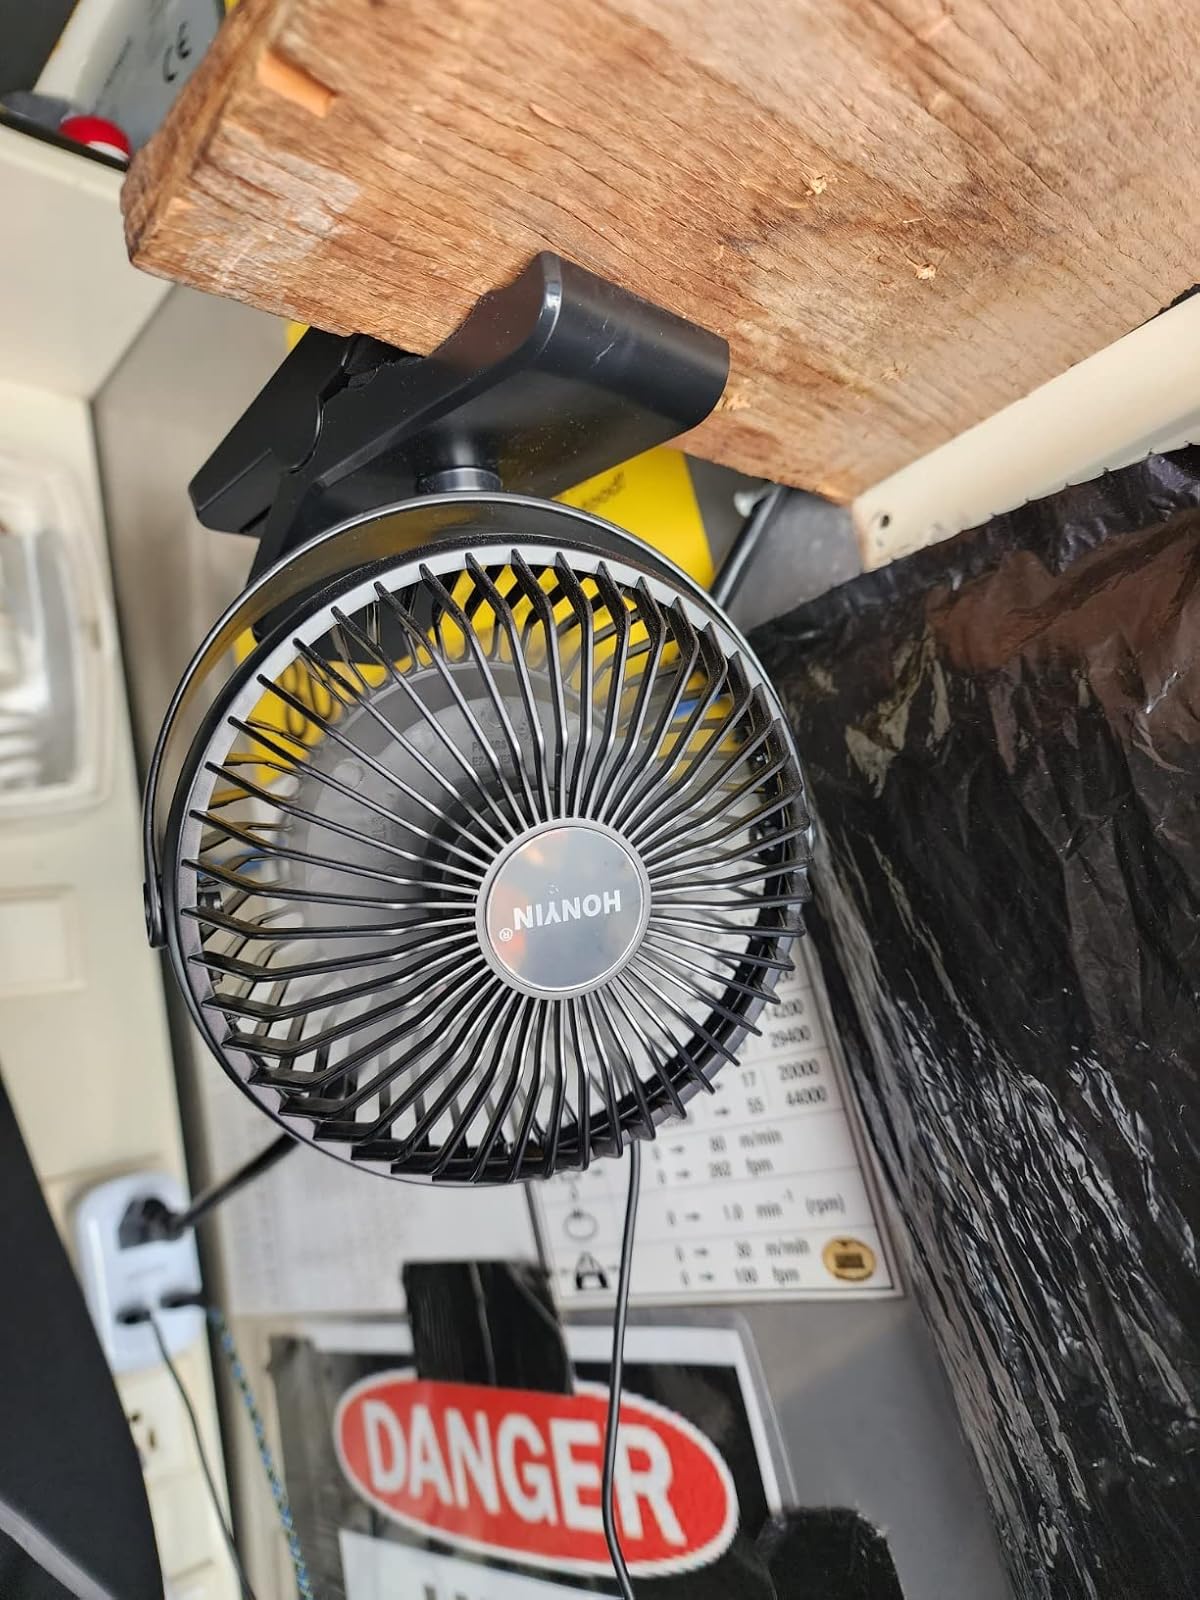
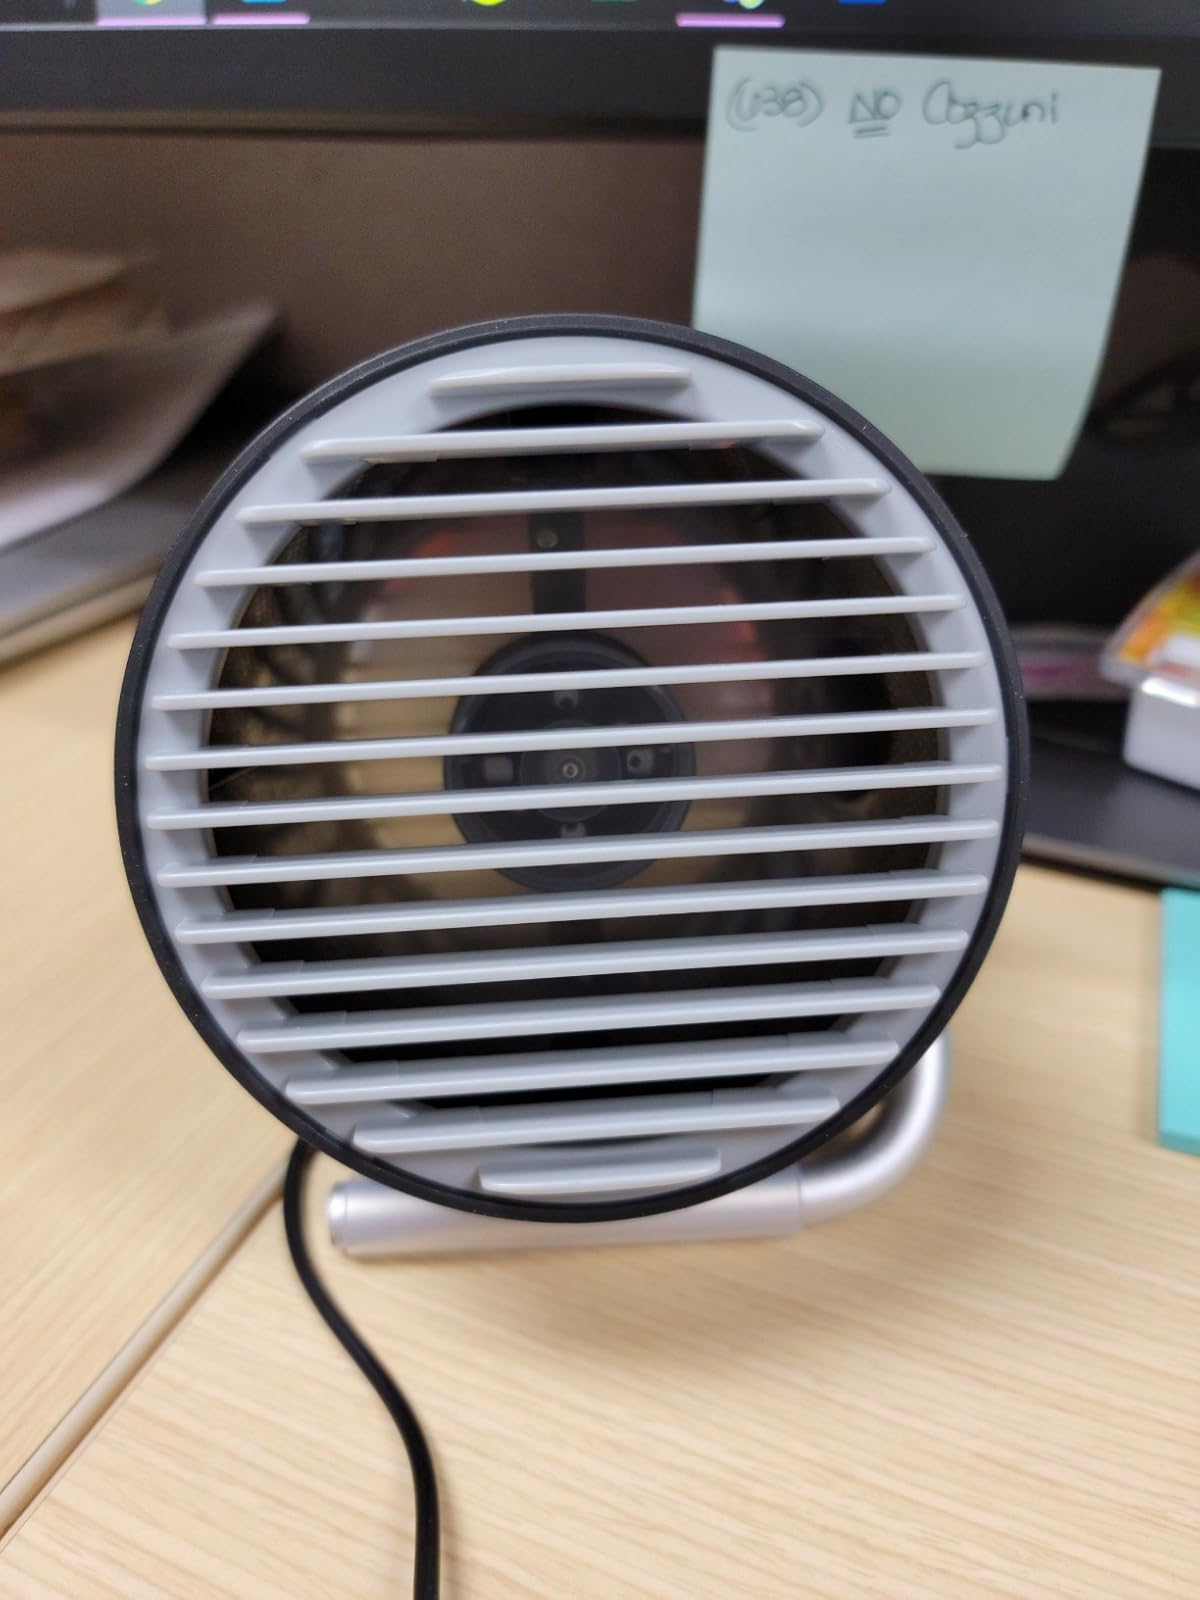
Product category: fan
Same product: no